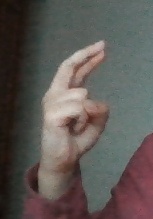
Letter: zay